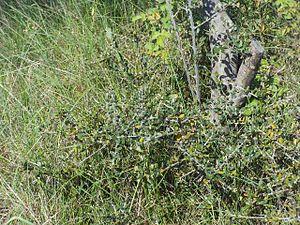
Rejets à allure d'oléastre sur souche d'olivier abandonné après le gel de 1956
Le cycloconium ou maladie de l'œil de paon est une maladie fongique qui affecte les oliviers cultivés.
Olea europea L. subsp. europaea var. sylvestris Lehr, en français oléastre ou olivier sauvage, est la variété sauvage de l'olivier. L'oléastre serait un arbre originaire de l'Afrique du Nord où il pousse à l'état naturel mais il se trouverait plus au nord, dans la zone méditerranéenne européenne. En 2012, il est établi que son nom scientifique est Olea europaea subsp. euroapaea var. sylvestris. Il est considéré comme une ressource génétique importante.